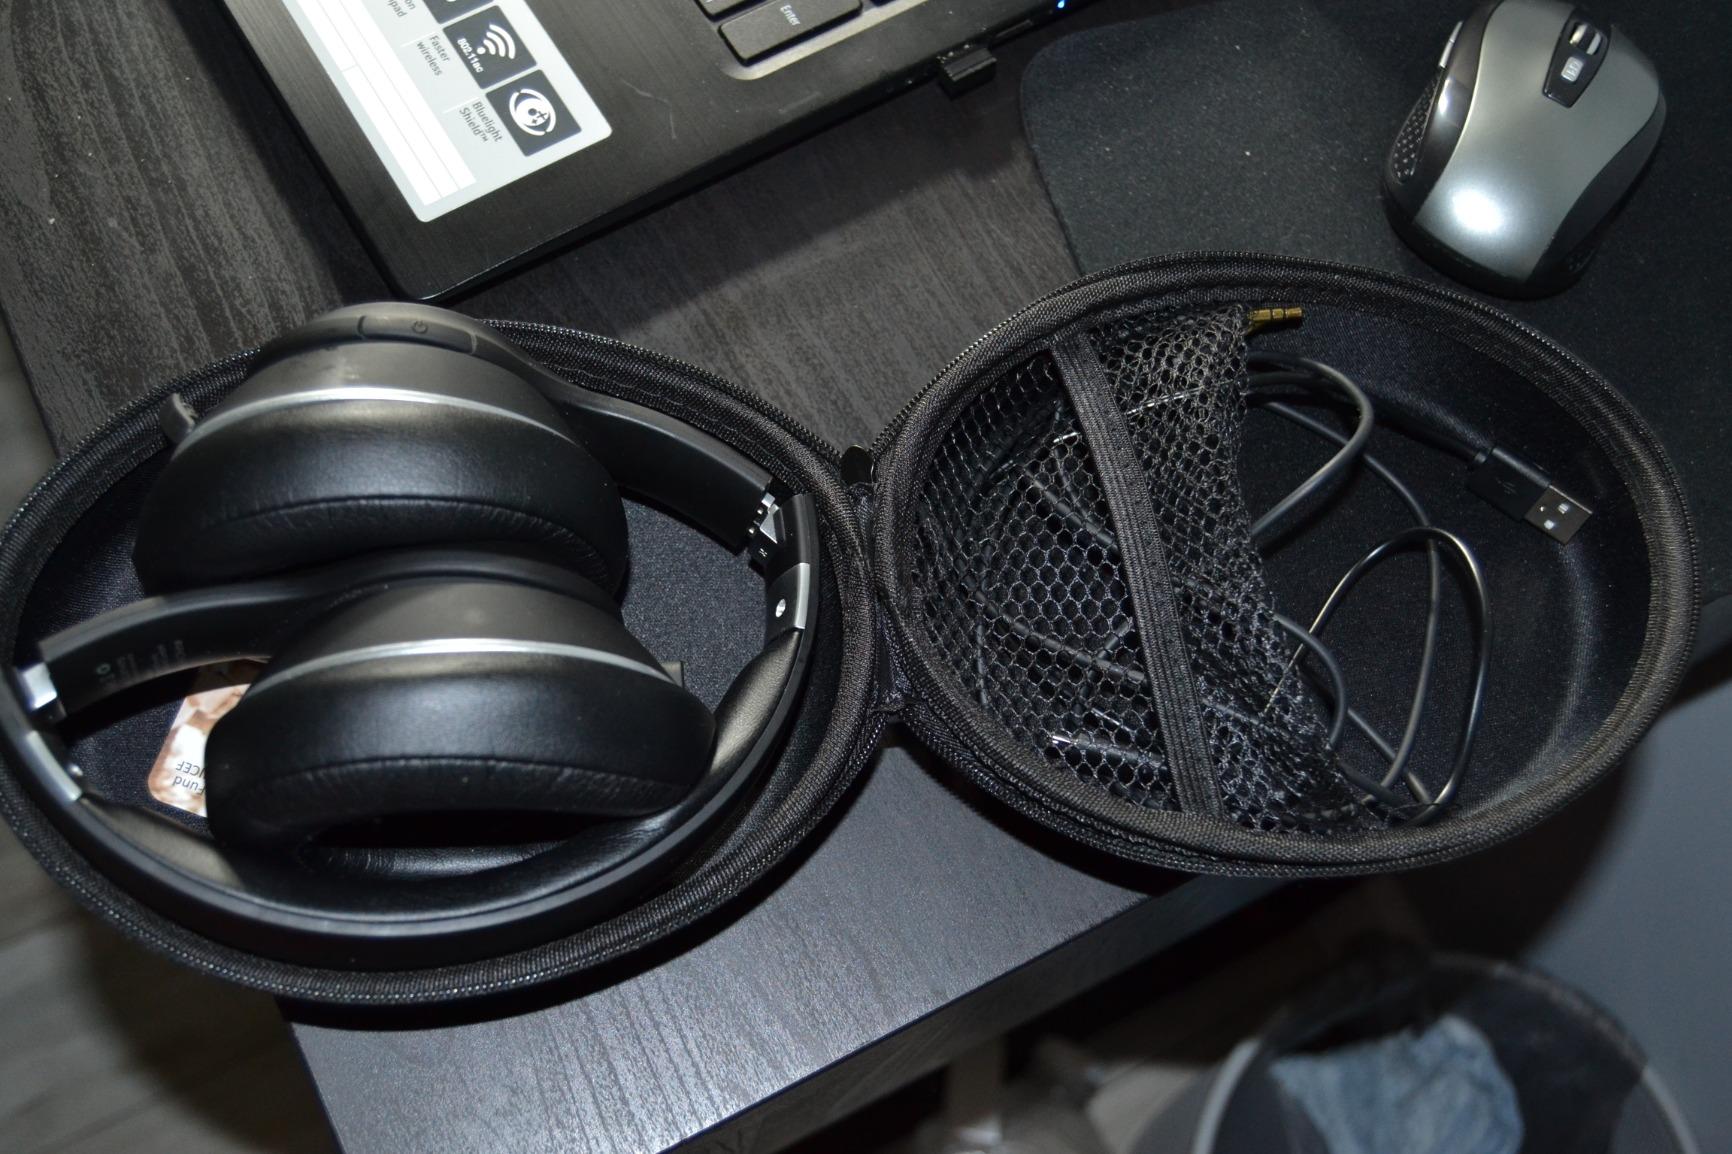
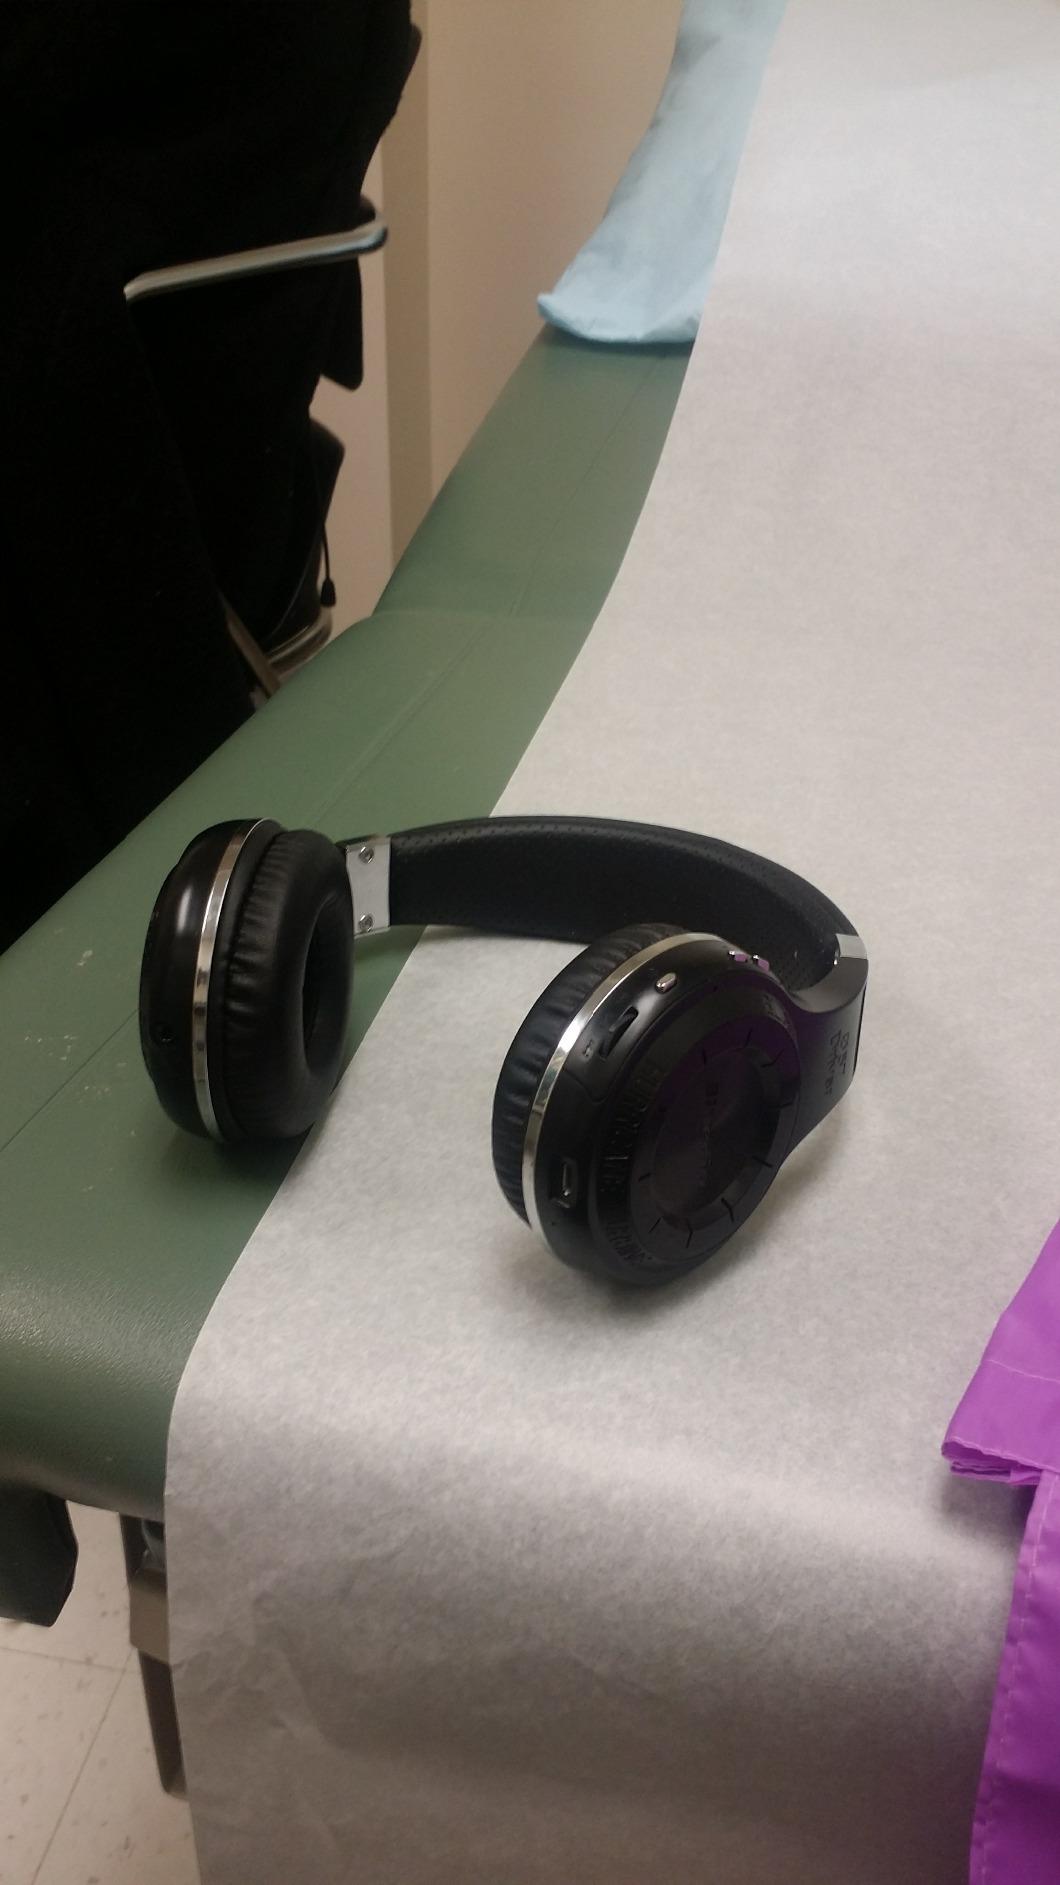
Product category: headphones
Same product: no